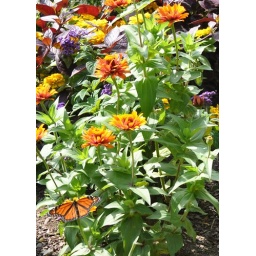
Monarch in grant park flower bed